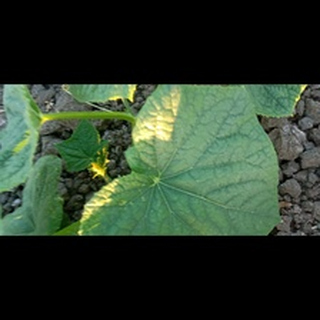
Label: healthy_cucumber